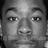
Emotion: neutral